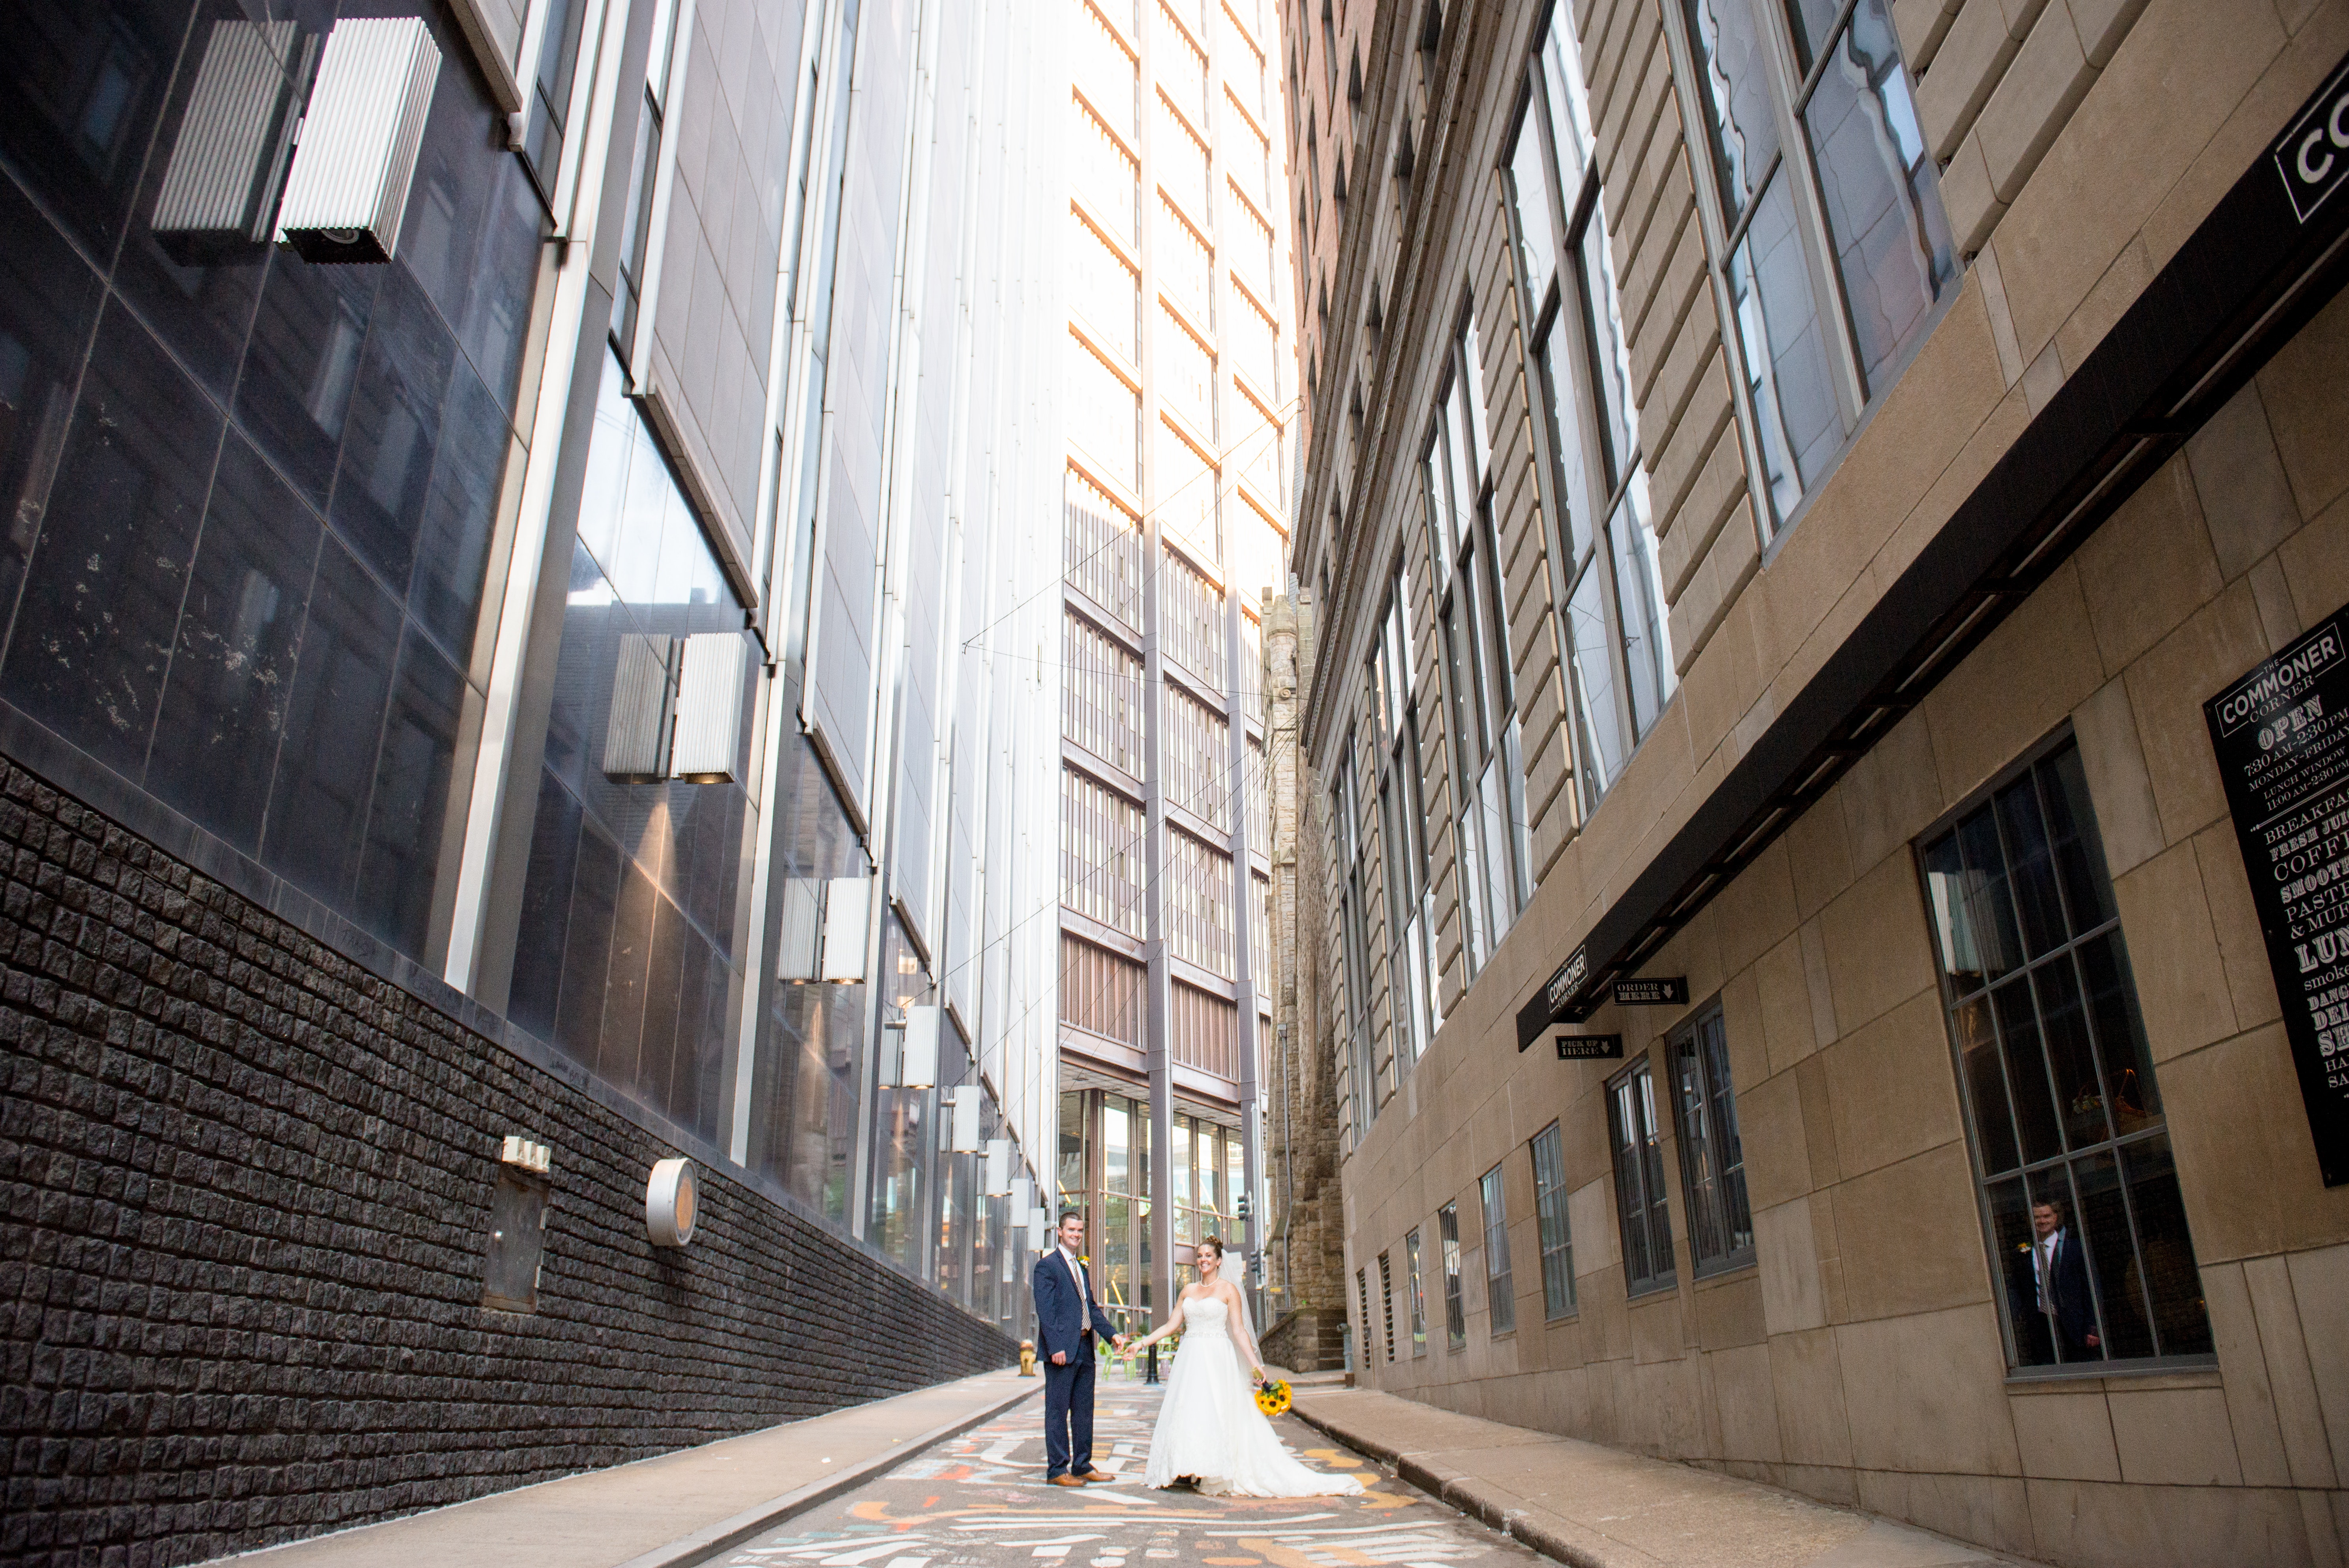
building, urban area, infrastructure, metropolitan area, architecture, alley, town, neighbourhood, city, facade, street, window, metropolis, skyscraper, daylighting, downtown, angle, apartment, sky